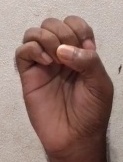
ASL sign: E